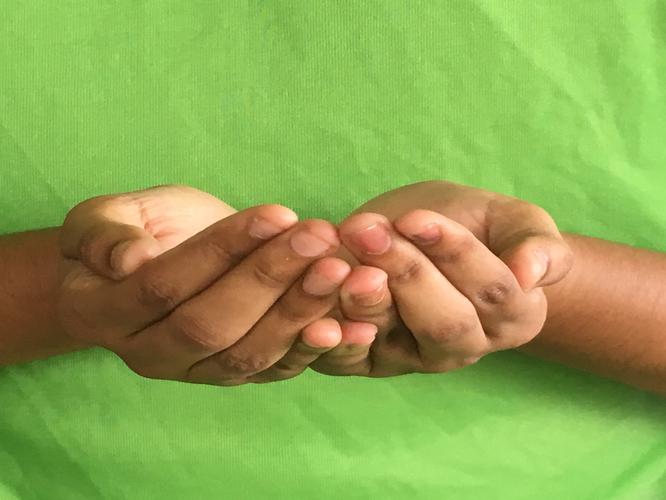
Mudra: Pushpaputa
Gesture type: double_hand